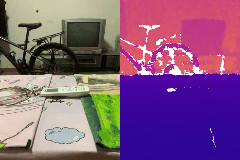
Label: remote_control